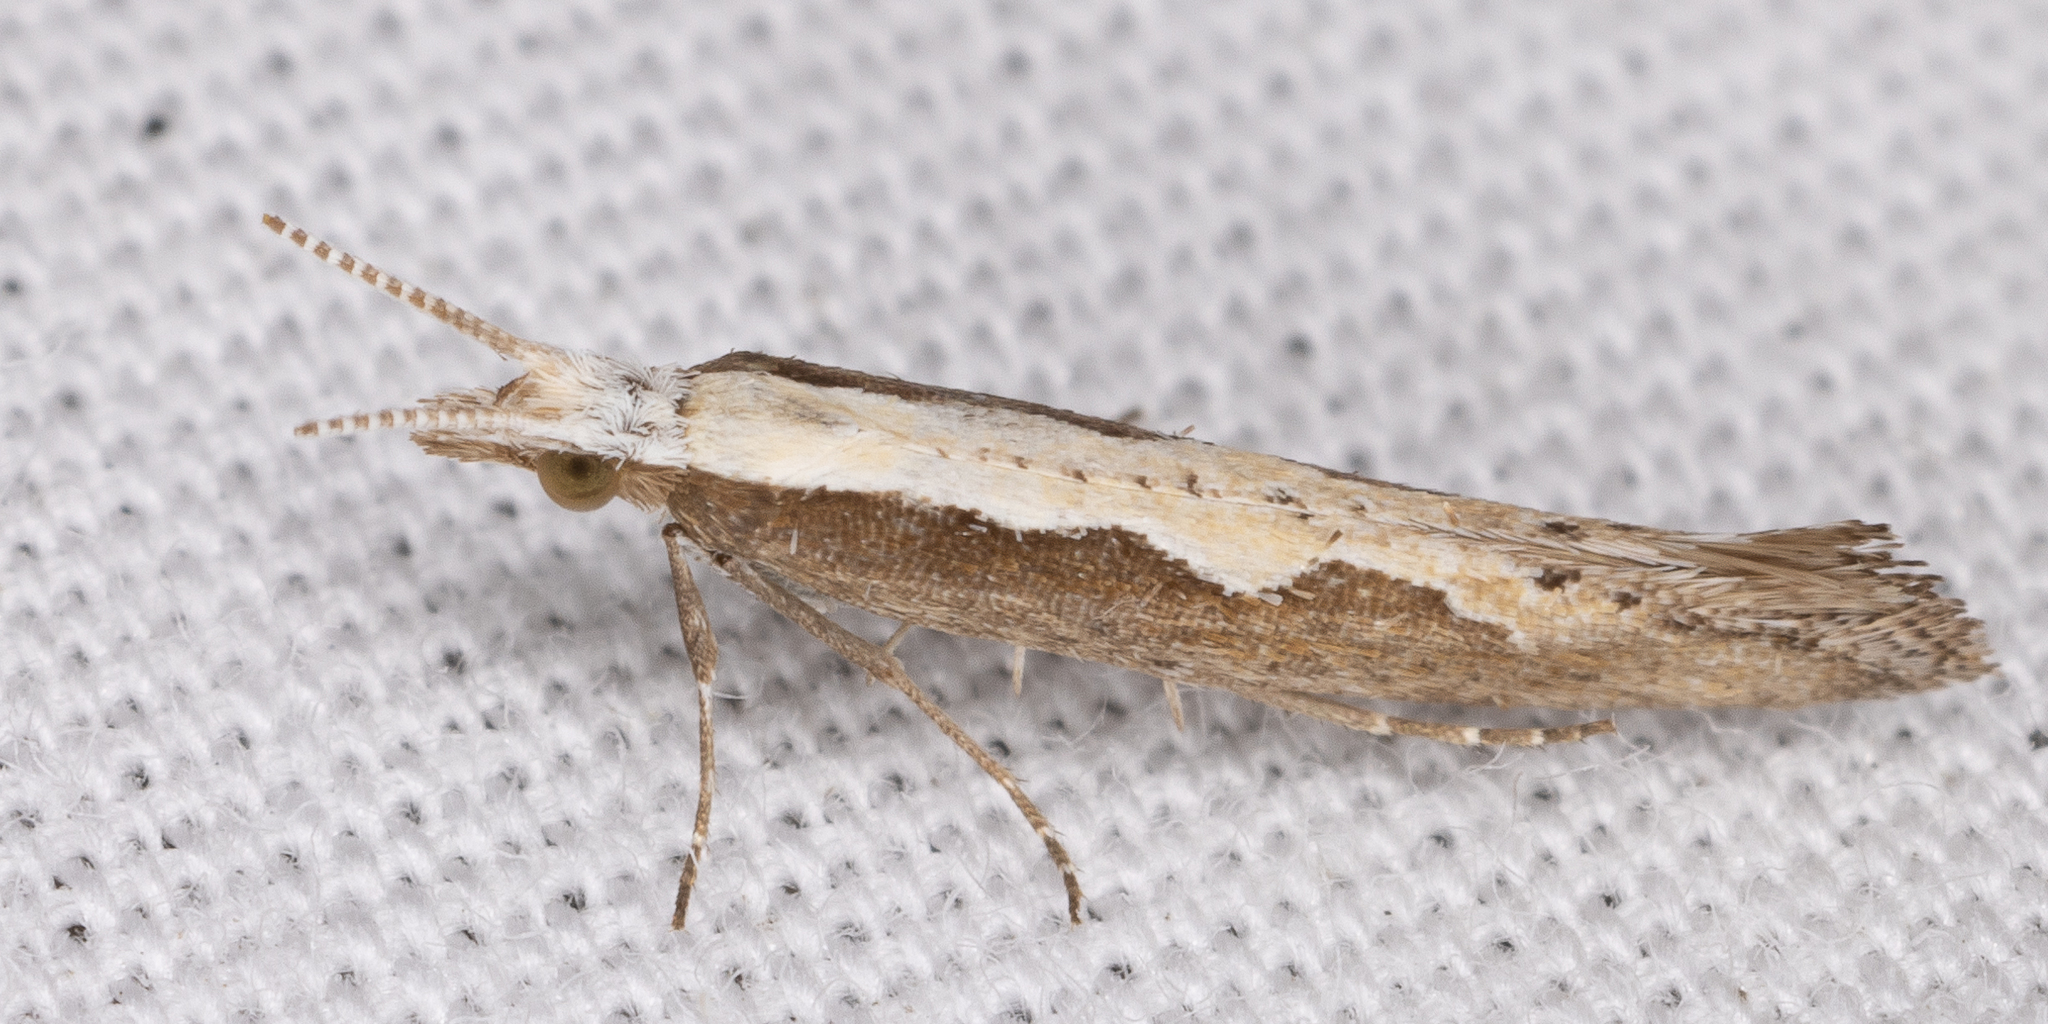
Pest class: diamondback_moth